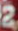
Number: 2